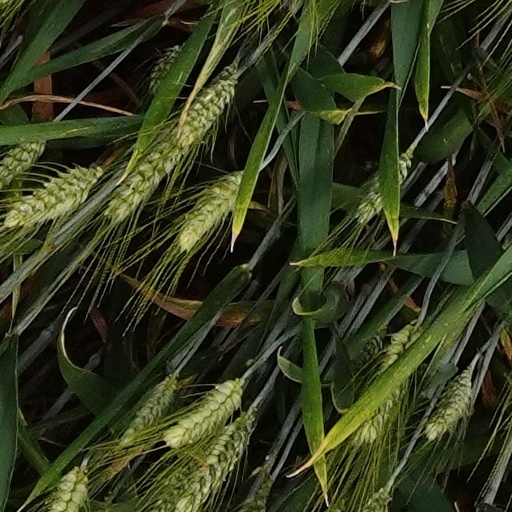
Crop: wheat